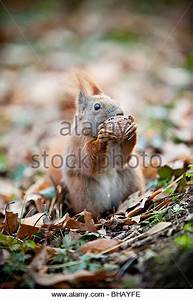
Label: scoiattolo